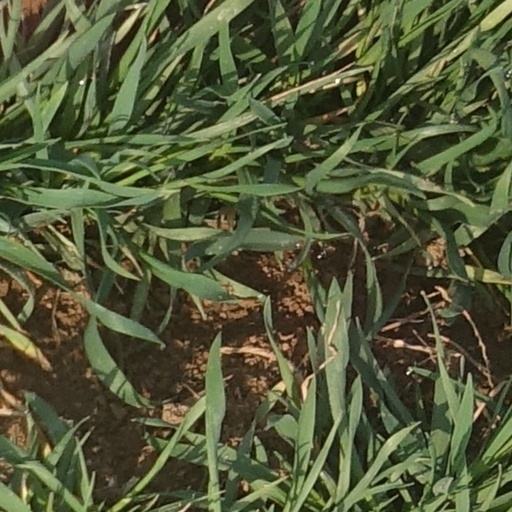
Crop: wheat